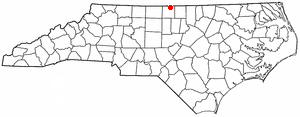
Milton est une ville américaine située dans le comté de Caswell dans l'État de Caroline du Nord. En 2010, sa population était de 166 habitants.